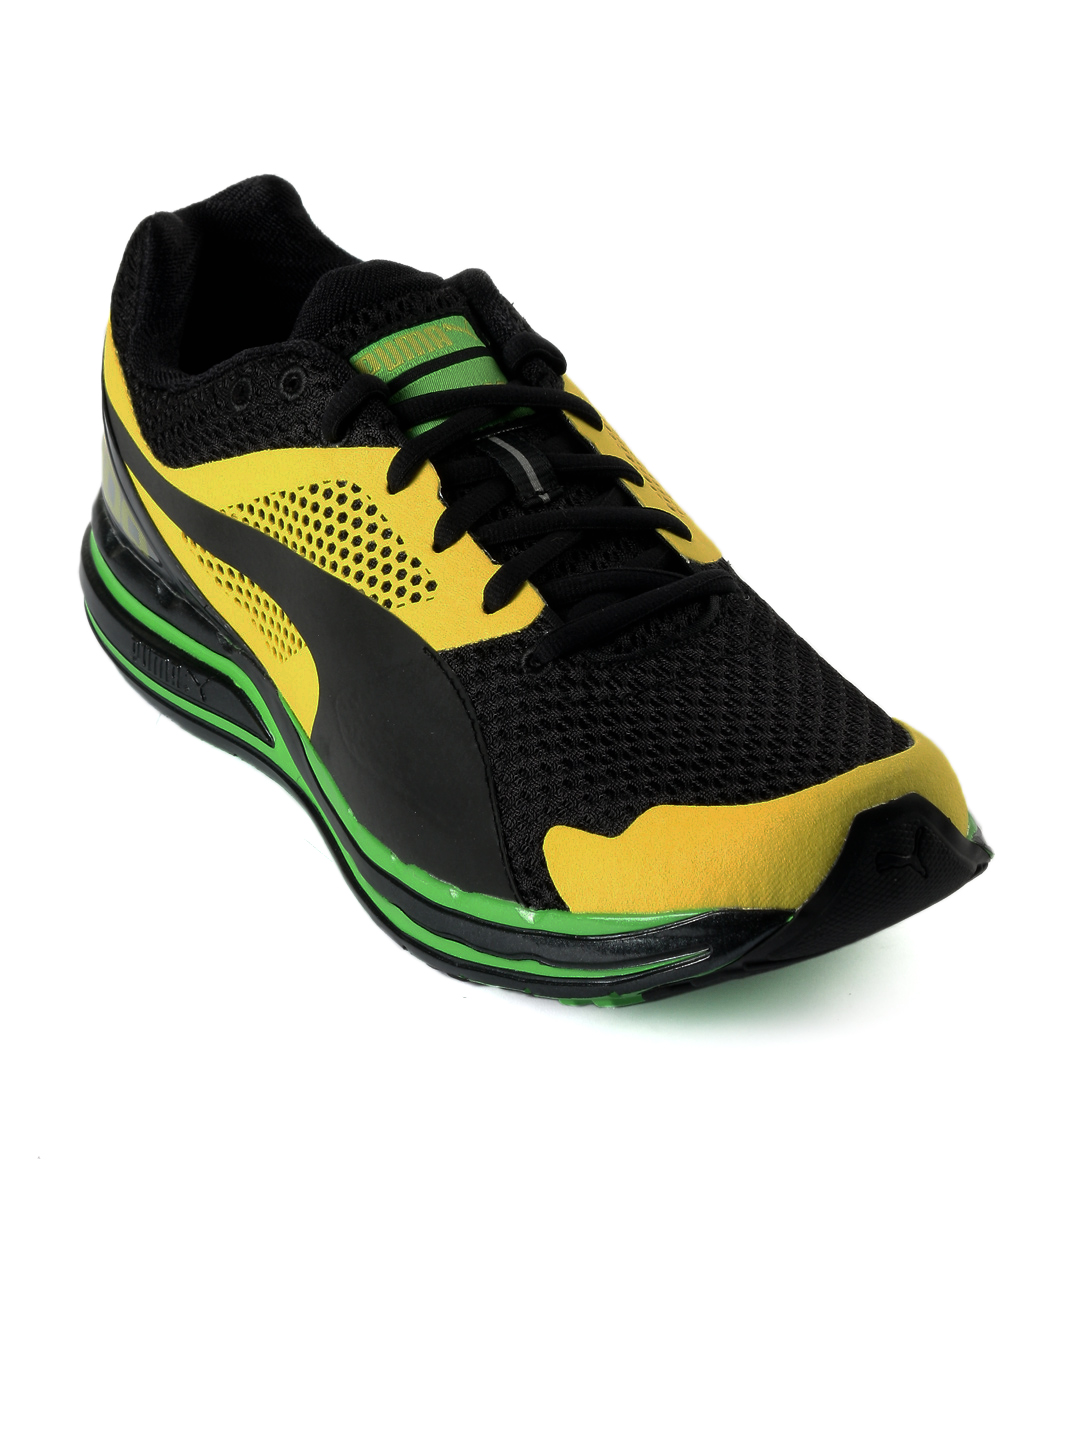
Puma Men Faas 800 Jam Black Sports Shoes
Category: Footwear / Shoes / Sports Shoes
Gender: Men
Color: Black
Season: Summer 2012
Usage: Sports